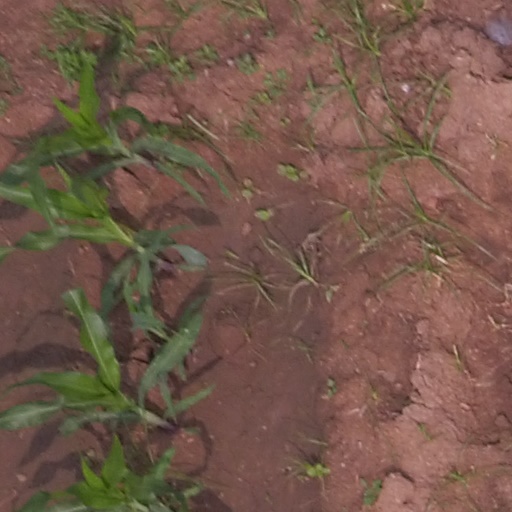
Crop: maize; corn